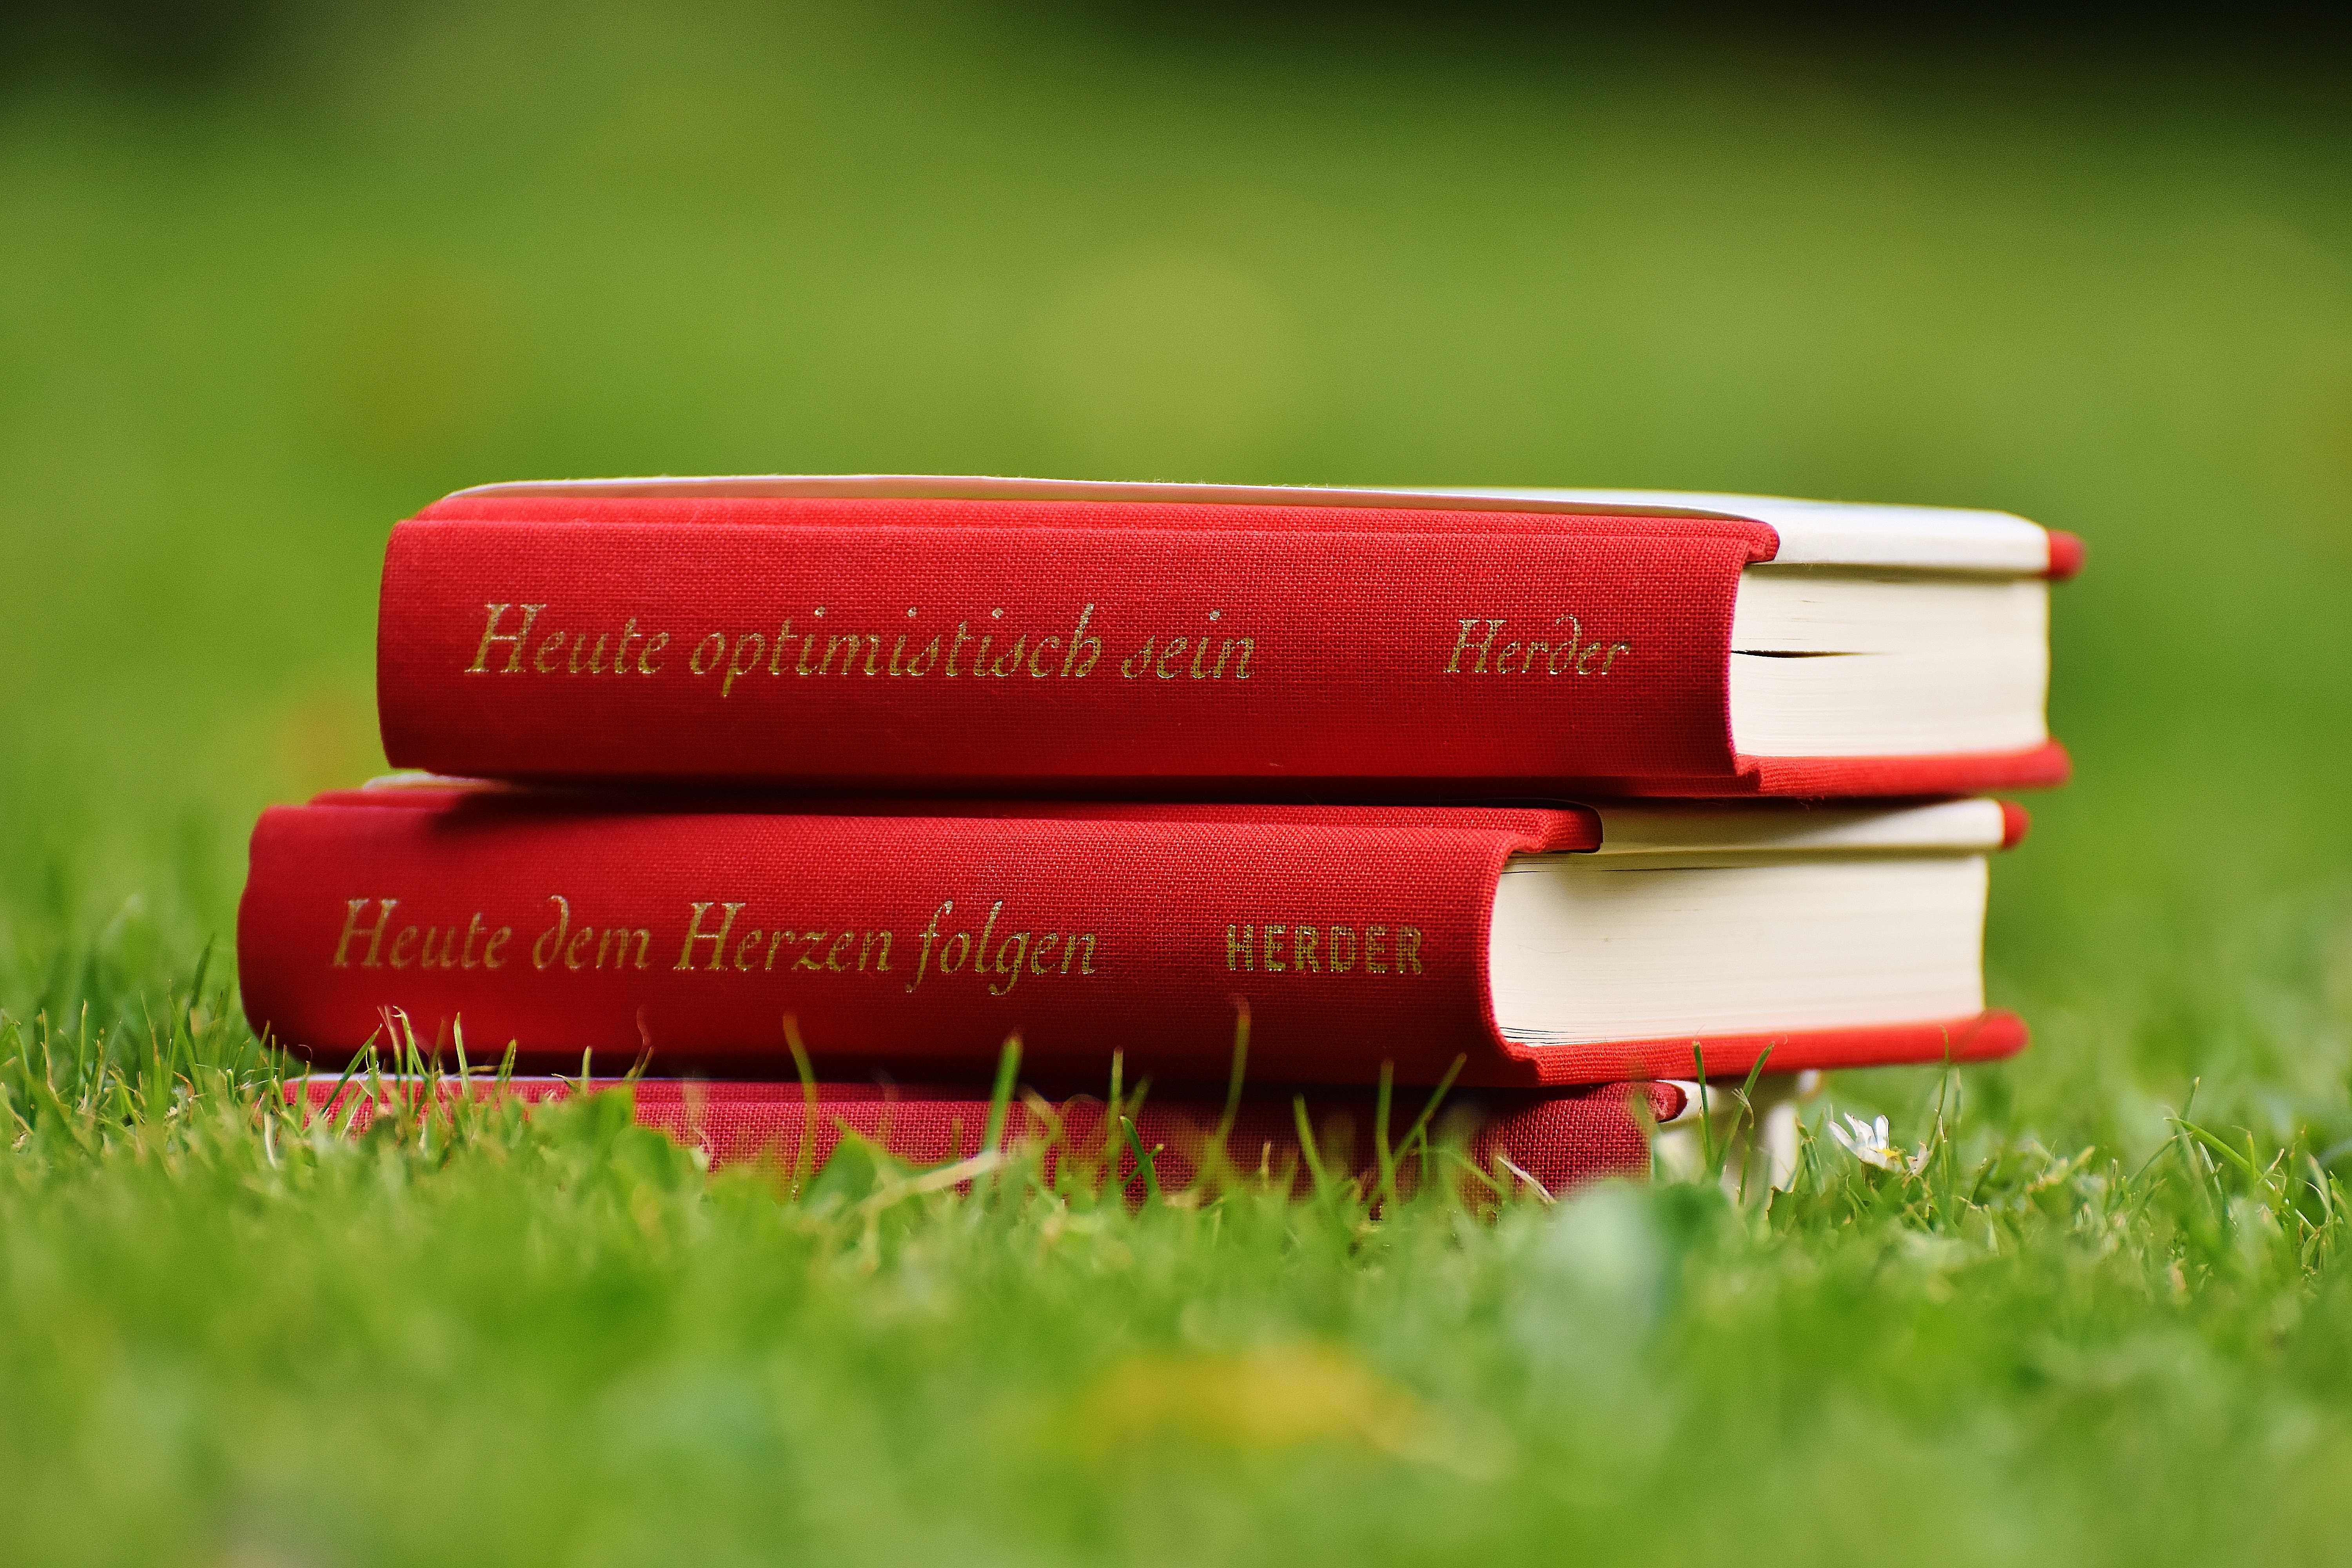
lawn, live, green, red, pink, motivation, books, courage, hope, joy, enjoy, optimism, positive, optimistic